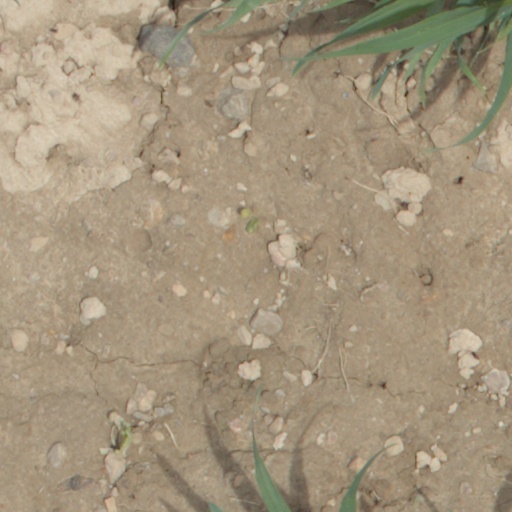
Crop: wheat